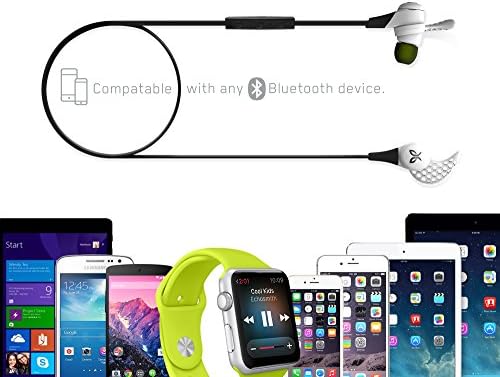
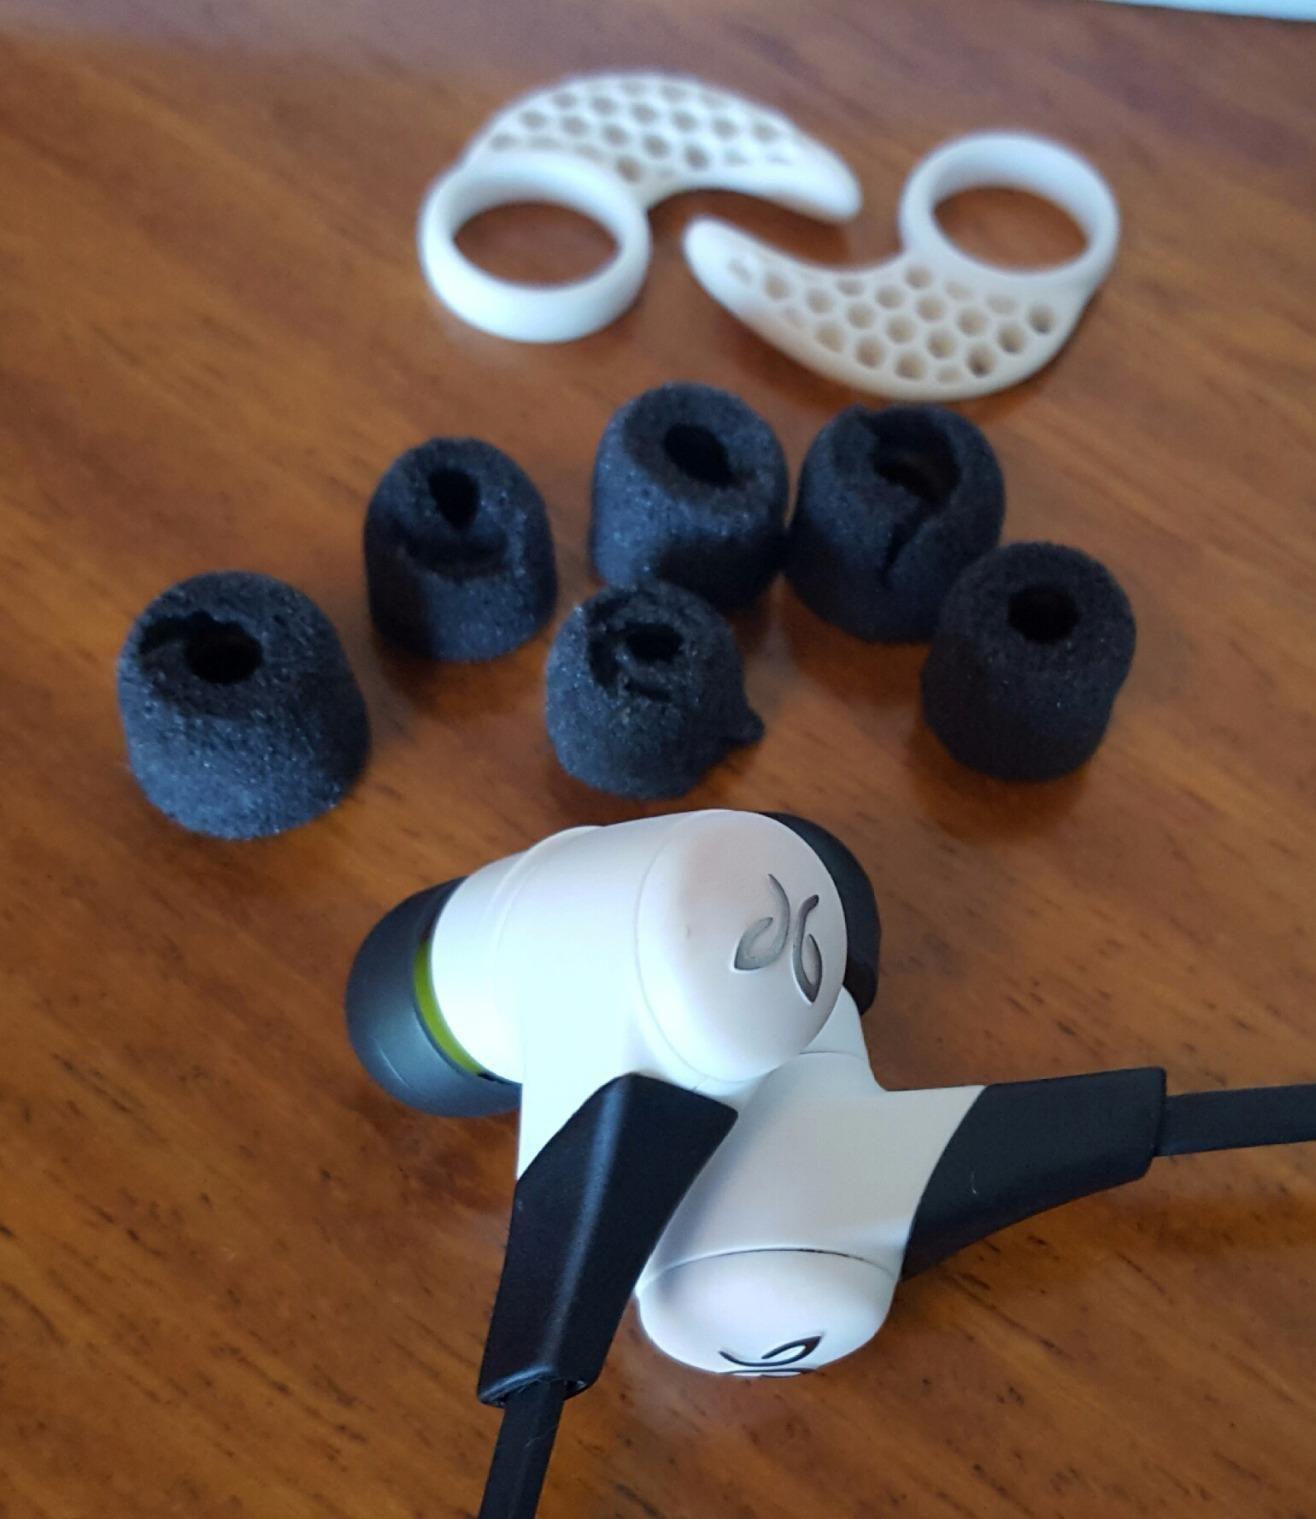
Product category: headphones
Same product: yes